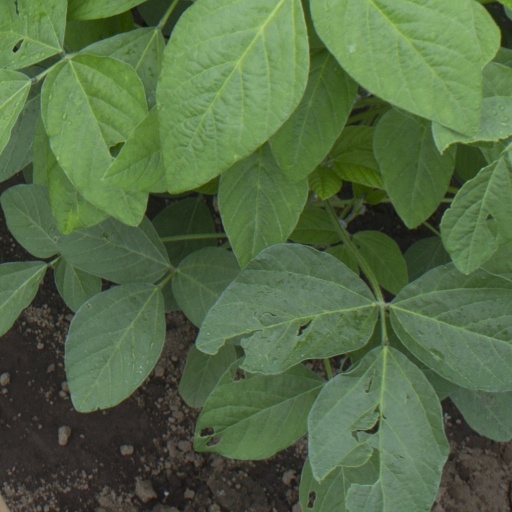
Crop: soybean